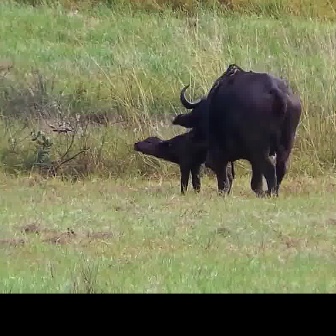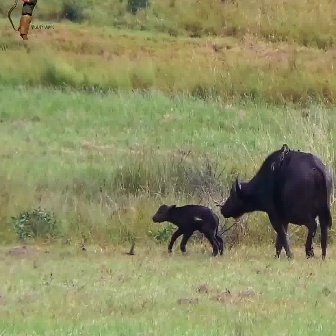
  Please identify the target specified by the bounding box [170,70,302,201] in the first image and locate it in the second image. Return the coordinates in [x_min,y_min,x_max,y_max] format.
Answer: [219,149,332,262]